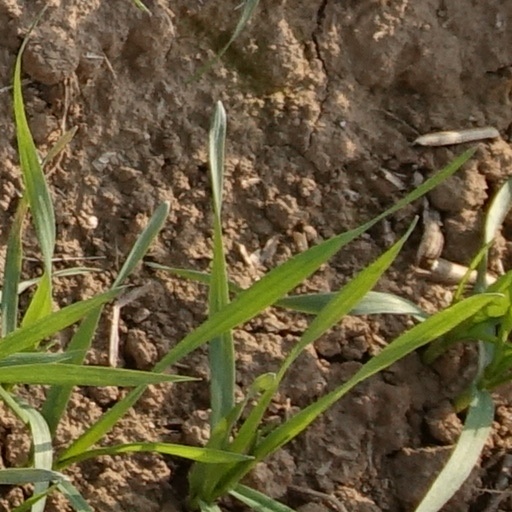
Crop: wheat